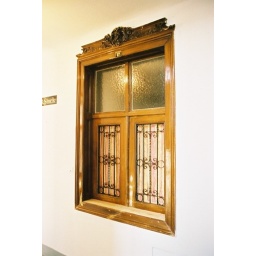
A window INSIDE a house in Vienna